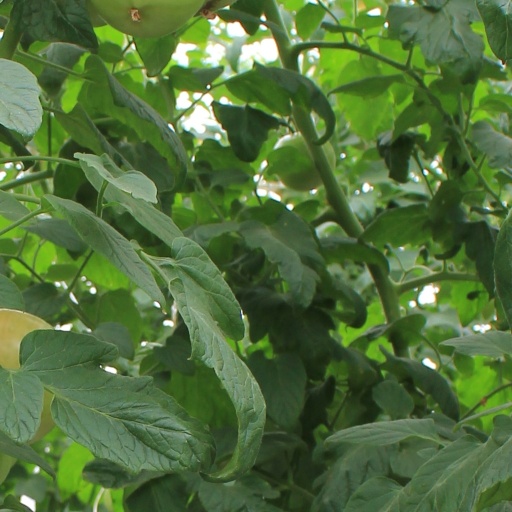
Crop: tomato